Legendary saga

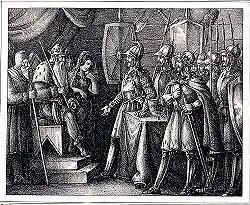
Hjorvard and Hjalmar propose to Ingeborg

A legendary saga or fornaldarsaga (literally, "story/history of the ancient era") is a Norse saga that, unlike the Icelanders' sagas, takes place before the settlement of Iceland. There are some exceptions, such as "Yngvars saga víðförla", which takes place in the 11th century. The sagas were probably all written in Iceland, from about the middle of the 13th century to about 1400, although it is possible that some may be of a later date, such as "Hrólfs saga kraka".